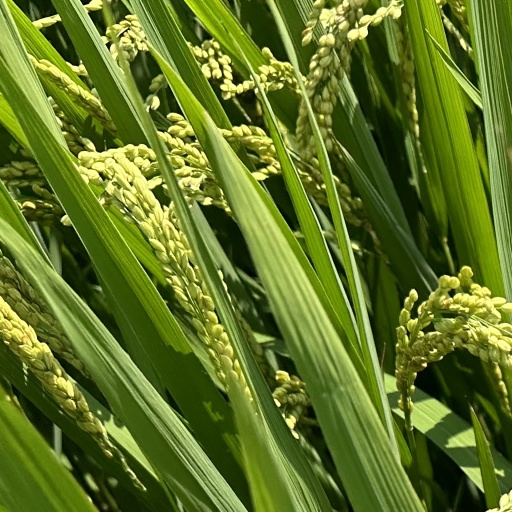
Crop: rice